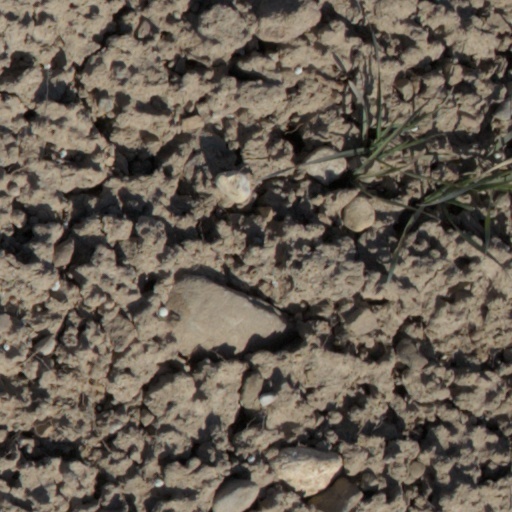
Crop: wheat